Paz, Croatia

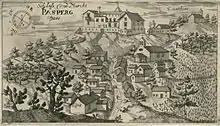
Paz in an engraving from 1679.

It is an old settlement above the old road which in the past was the shortest way through the valley between Boljunčica and Pazinčica rivers. In 1785 in honor of Joseph II was built road "Jozefina" connecting Učka-Vranja-Boljun-Paz-Pazin. The settlement was first mentioned in the 12th century as part of Aquileia church estates, as "Paas", later as "Pasperc", "Pasberk" or "Passberg". In the 17th century, Italian writer and geographer Fortunato Olmo mentioned it as "Villa del Cane". At the time of its first mention Paz was part of the Boljun manor estate, until around 1290s when Friedrich Eberstein received the village Paz as feud from the Aquileia patriarch Raimondo della Torre, and started to build a fortress. It was in Eberstein family property until 1374, because of not having an heir, and became part of Habsburgs Pazin principality. The castle was managed by Walderstein family who also upgraded it. At the time of War of the League of Cambrai, in 1508 was conquered and burned by Venice. The next year the castle was captured by Austrian general Krsto Frankopan, and it was inherited by his daughter Barbara married Bernardin Barbo from Kožljak castle. After her death in 1570 was inherited by the son Messaldo Barbo who the old Gothic fort renovated into Renaissance fortified residence, as evidenced by the inscription at the entrance of the castle. The Barbo family, especially in Kožljak castle, supported Protestantism, however, Messaldo was so ardent supporter of Reformation that in 1574 at Vrhnika murdered own son Kastelano because did not want to abandon the Roman Catholic faith. For that crime Messaldo was executed in 1589 in Ljubljana. It was in possession of his heirs until 1665 when was bought by Auersperg noble family, and in the 18th century was abandoned, becoming only the ruins.